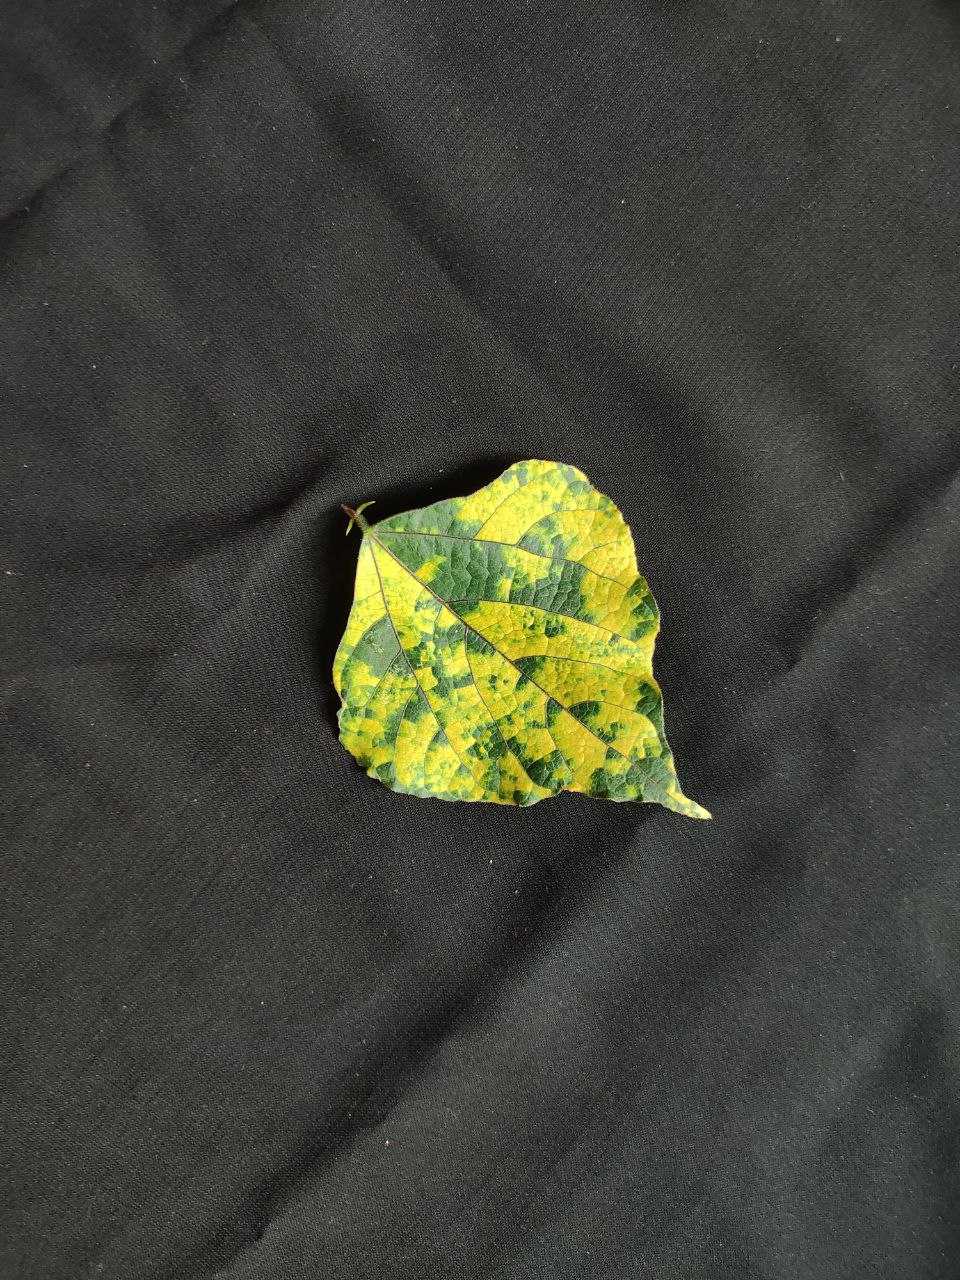
Crop: bean
Leaf condition: Mosaic Virus